Hana Laszlo

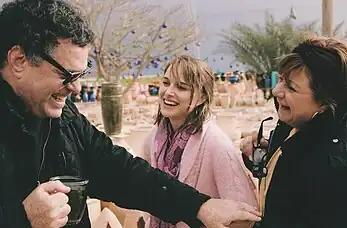

Laszlo rose to enormous success in the 1980s and 1990s in the wake of character-driven comedy routines. She created and portrayed some of the most iconic characters of that era – including such characters as 'Safta Zapta' and 'Clara the Cleaning Lady.'